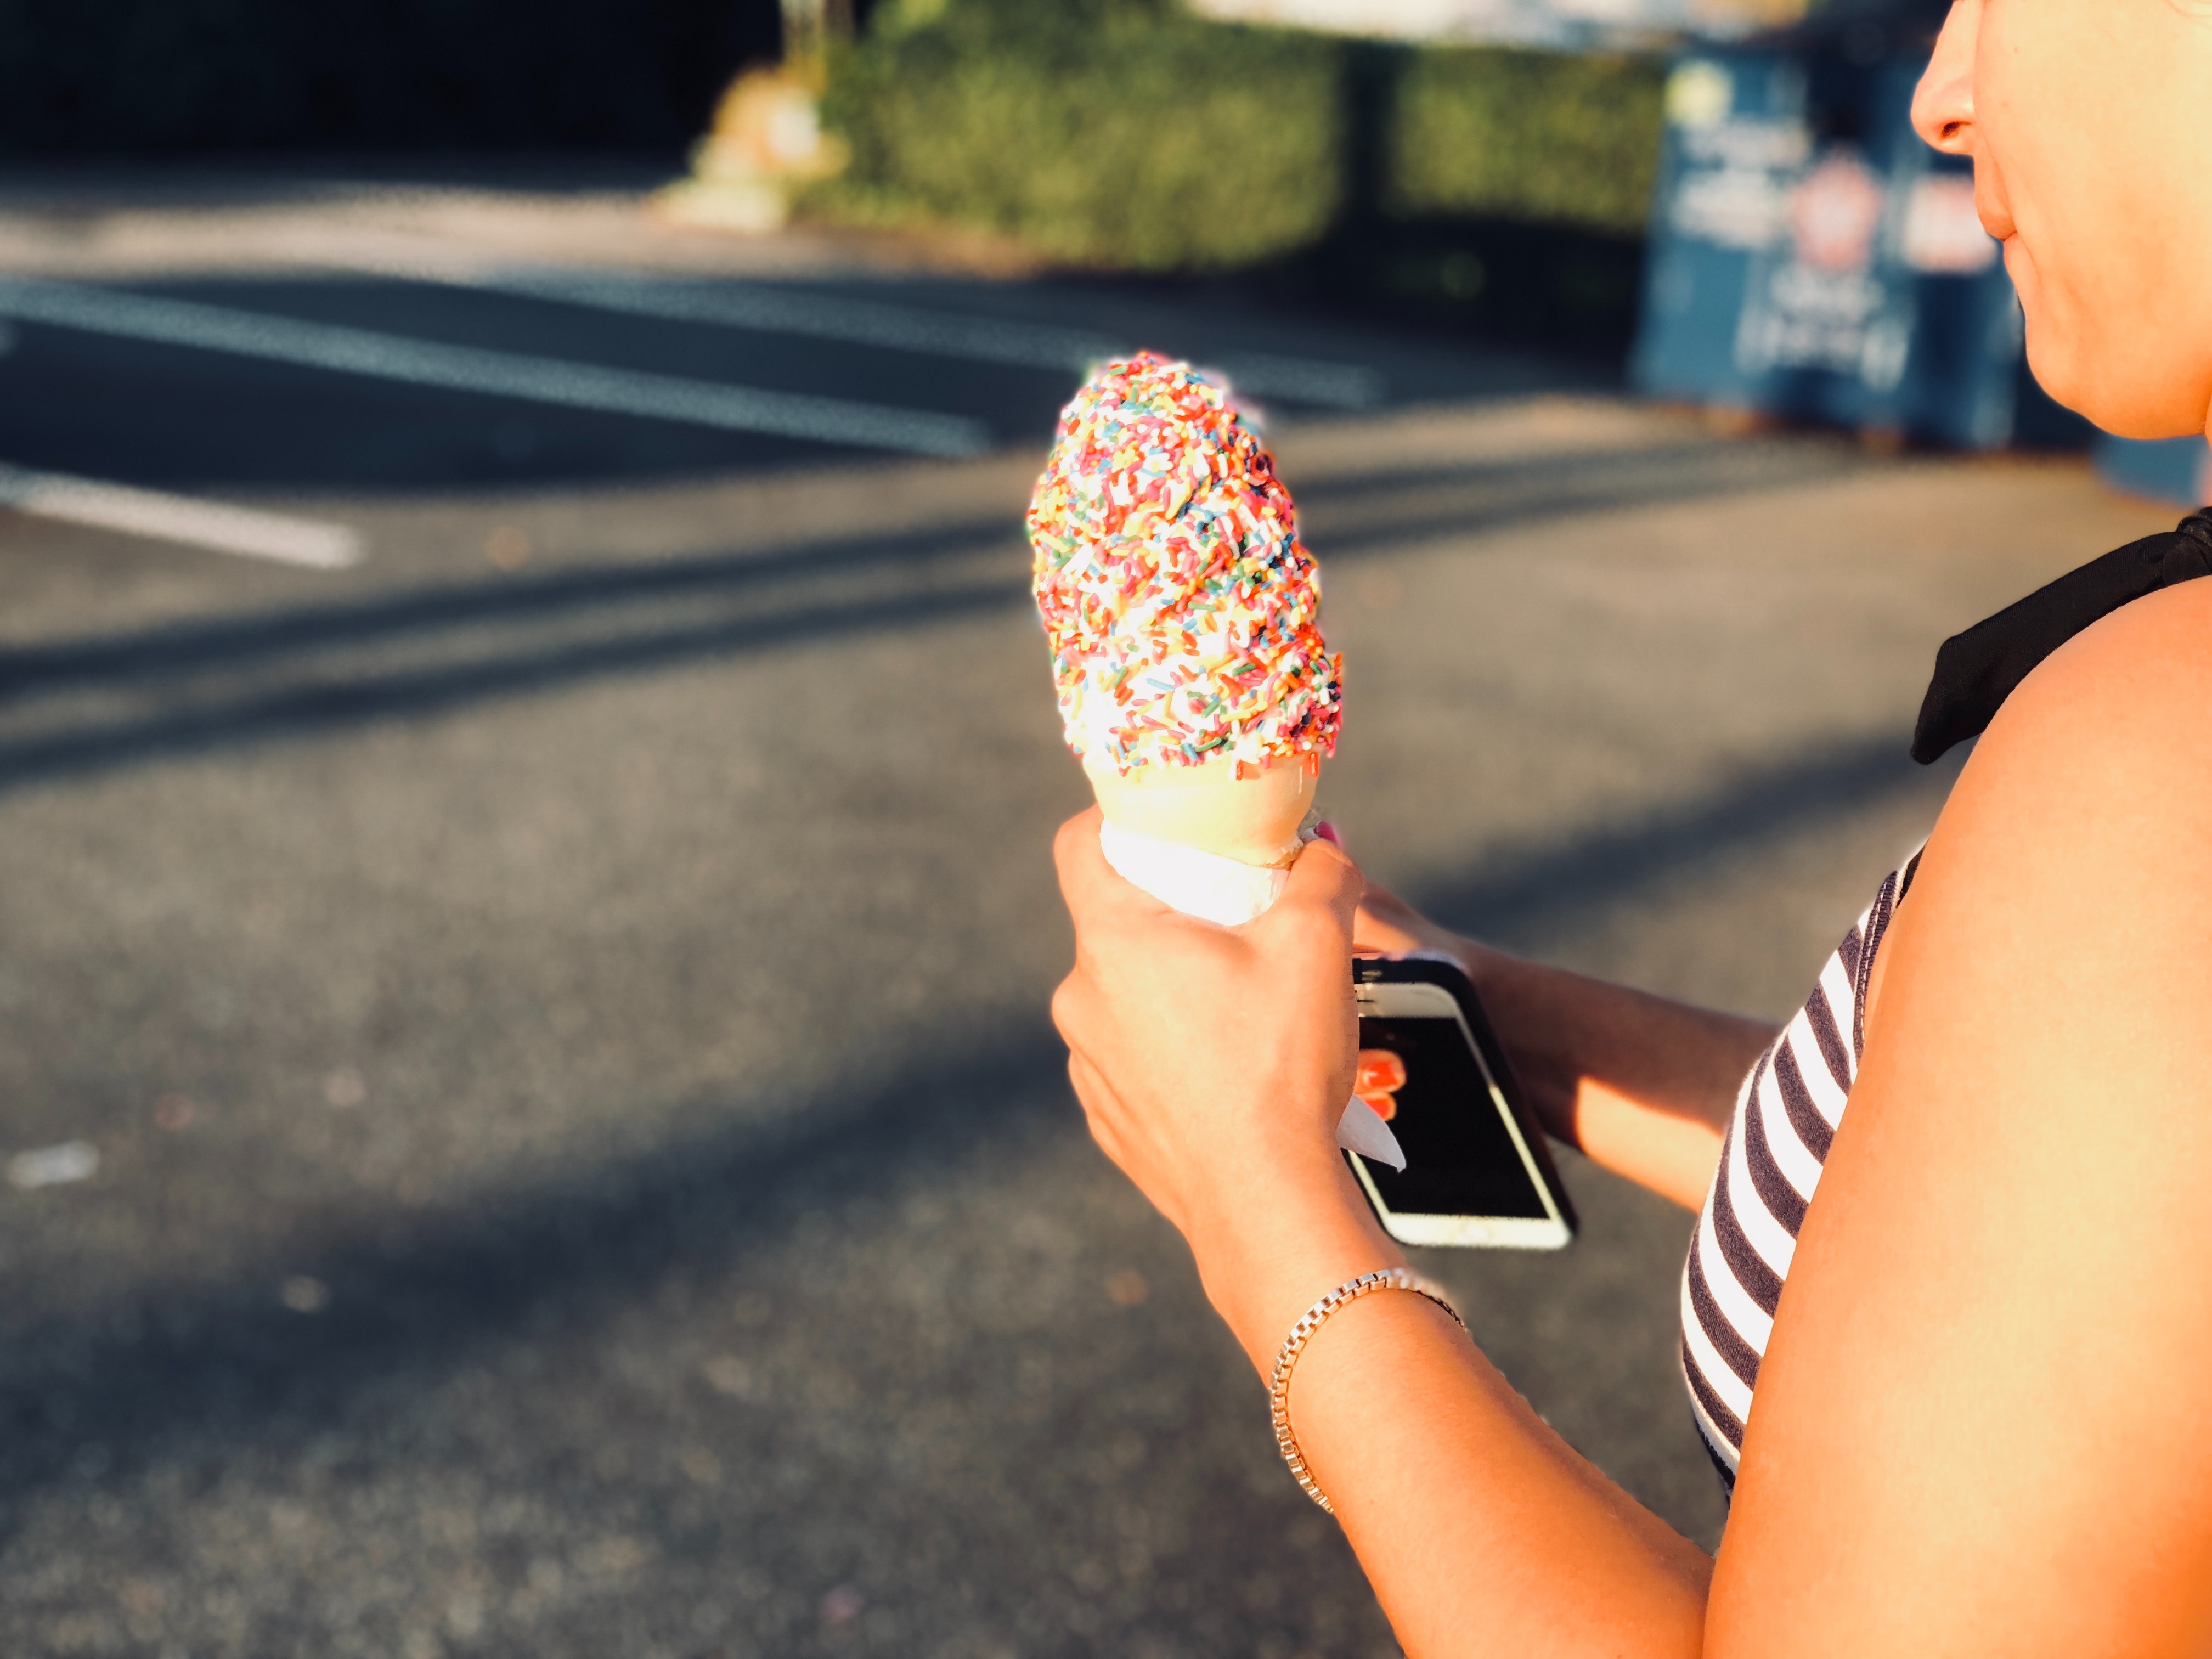
ice cream cone, finger, food, summer, ice pop, fast food, hand, vacation, vegetarian food, snack, cuisine, nail, corn dog, Soft Serve Ice Creams, human leg, dessert, vehicle, ice cream, frozen dessert